Oothukkadu Venkata Kavi

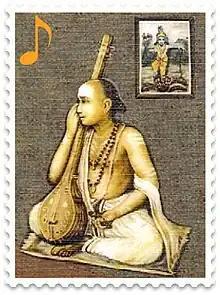
Painting of Oothukkadu Venkatasubramaniya Iyer

Oothukkaadu Venkata Kavi (-1765) or Oottukkaadu Venkata Subramanyar was one of the pioneering composers in Indian classical Carnatic music. He lived in South India in the present-day state of Tamil Nadu. Also known by the name Oothukkaadu Venkatasubramaniya Iyer, he composed hundreds of compositions in Sanskrit and Tamil of which over 500 are available. These were handed down from generation to generation by the descendants of the composer's brother's family.